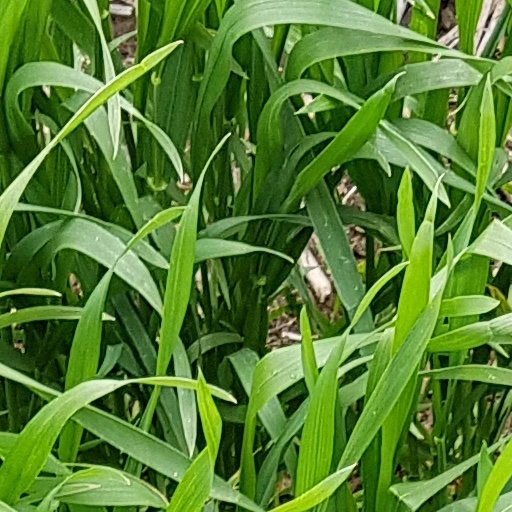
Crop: wheat